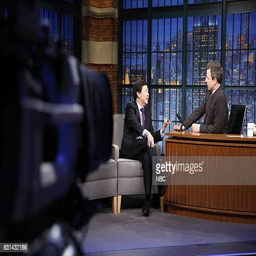
actor during an interview with comedian